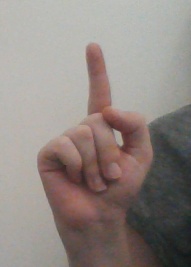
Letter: bb